Millay Arts

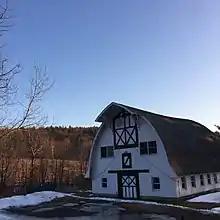

In 1925, Edna St. Vincent Millay bought "Steepletop", a house with a blueberry farm in Austerlitz, NY, named after a pink, conical wildflower that grows there. With her husband, Millay built a barn from a Sears Roebuck kit, and then a writing cabin, and a tennis court.